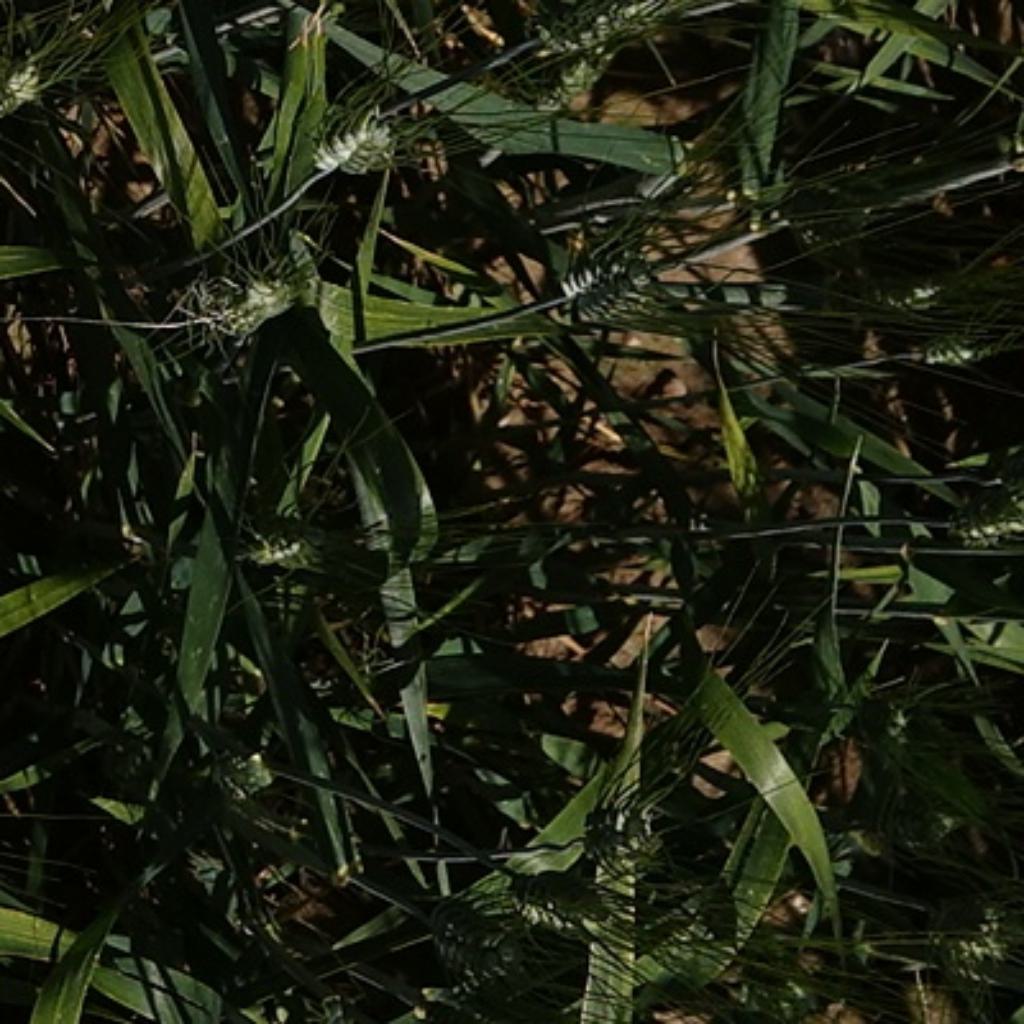
Country: France
Location: Gréoux
Wheat development stage: Filling